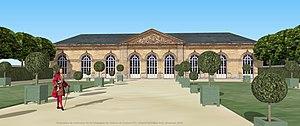
orangerie du château de Coubert
Coubert est une commune française située dans le département de Seine-et-Marne, en région Île-de-France.